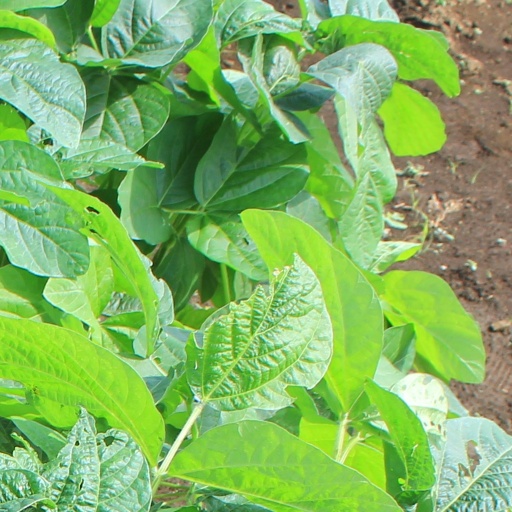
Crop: soybean